Drama Queens (RuPaul's Drag Race)

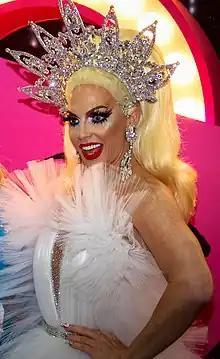
Alyssa Edwards is eliminated from the competition.

María Conchita Alonso and Jamie-Lynn Sigler are guest judges. The runway category is "Spanish Telenovela Realness". Alaska, Jinkx Monsoon, and Roxxxy Andrews receive positive critiques, and Jinkx Monsoon wins the challenge. Alyssa Edwards, Coco Montrese, and Detox receive negative critiques, and Detox is deemed safe. Alyssa Edwards and Coco Montrese place in the bottom and face off in a lip-sync to "Cold Hearted" (1989) by Paula Abdul. Coco Montrese wins the lip-sync and Alyssa Edwards is eliminated from the competition.